COVID-19 pandemic in Indonesia

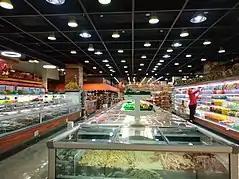
A shopping center in Medan, as restrictions were implemented.

On 15 March, Governor of Banten Wahidin Halim declares "extraordinary event" and decides to close all schools for 2 weeks.